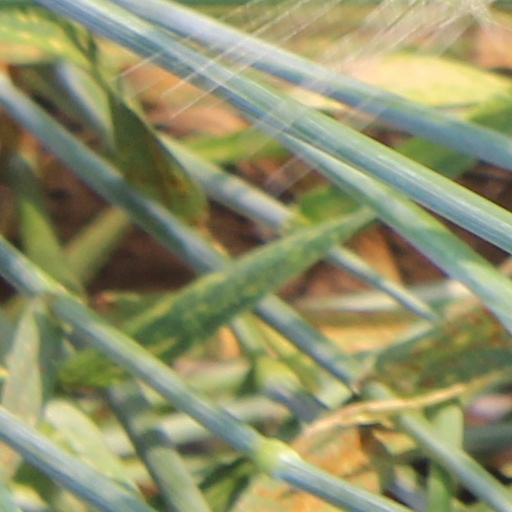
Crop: wheat